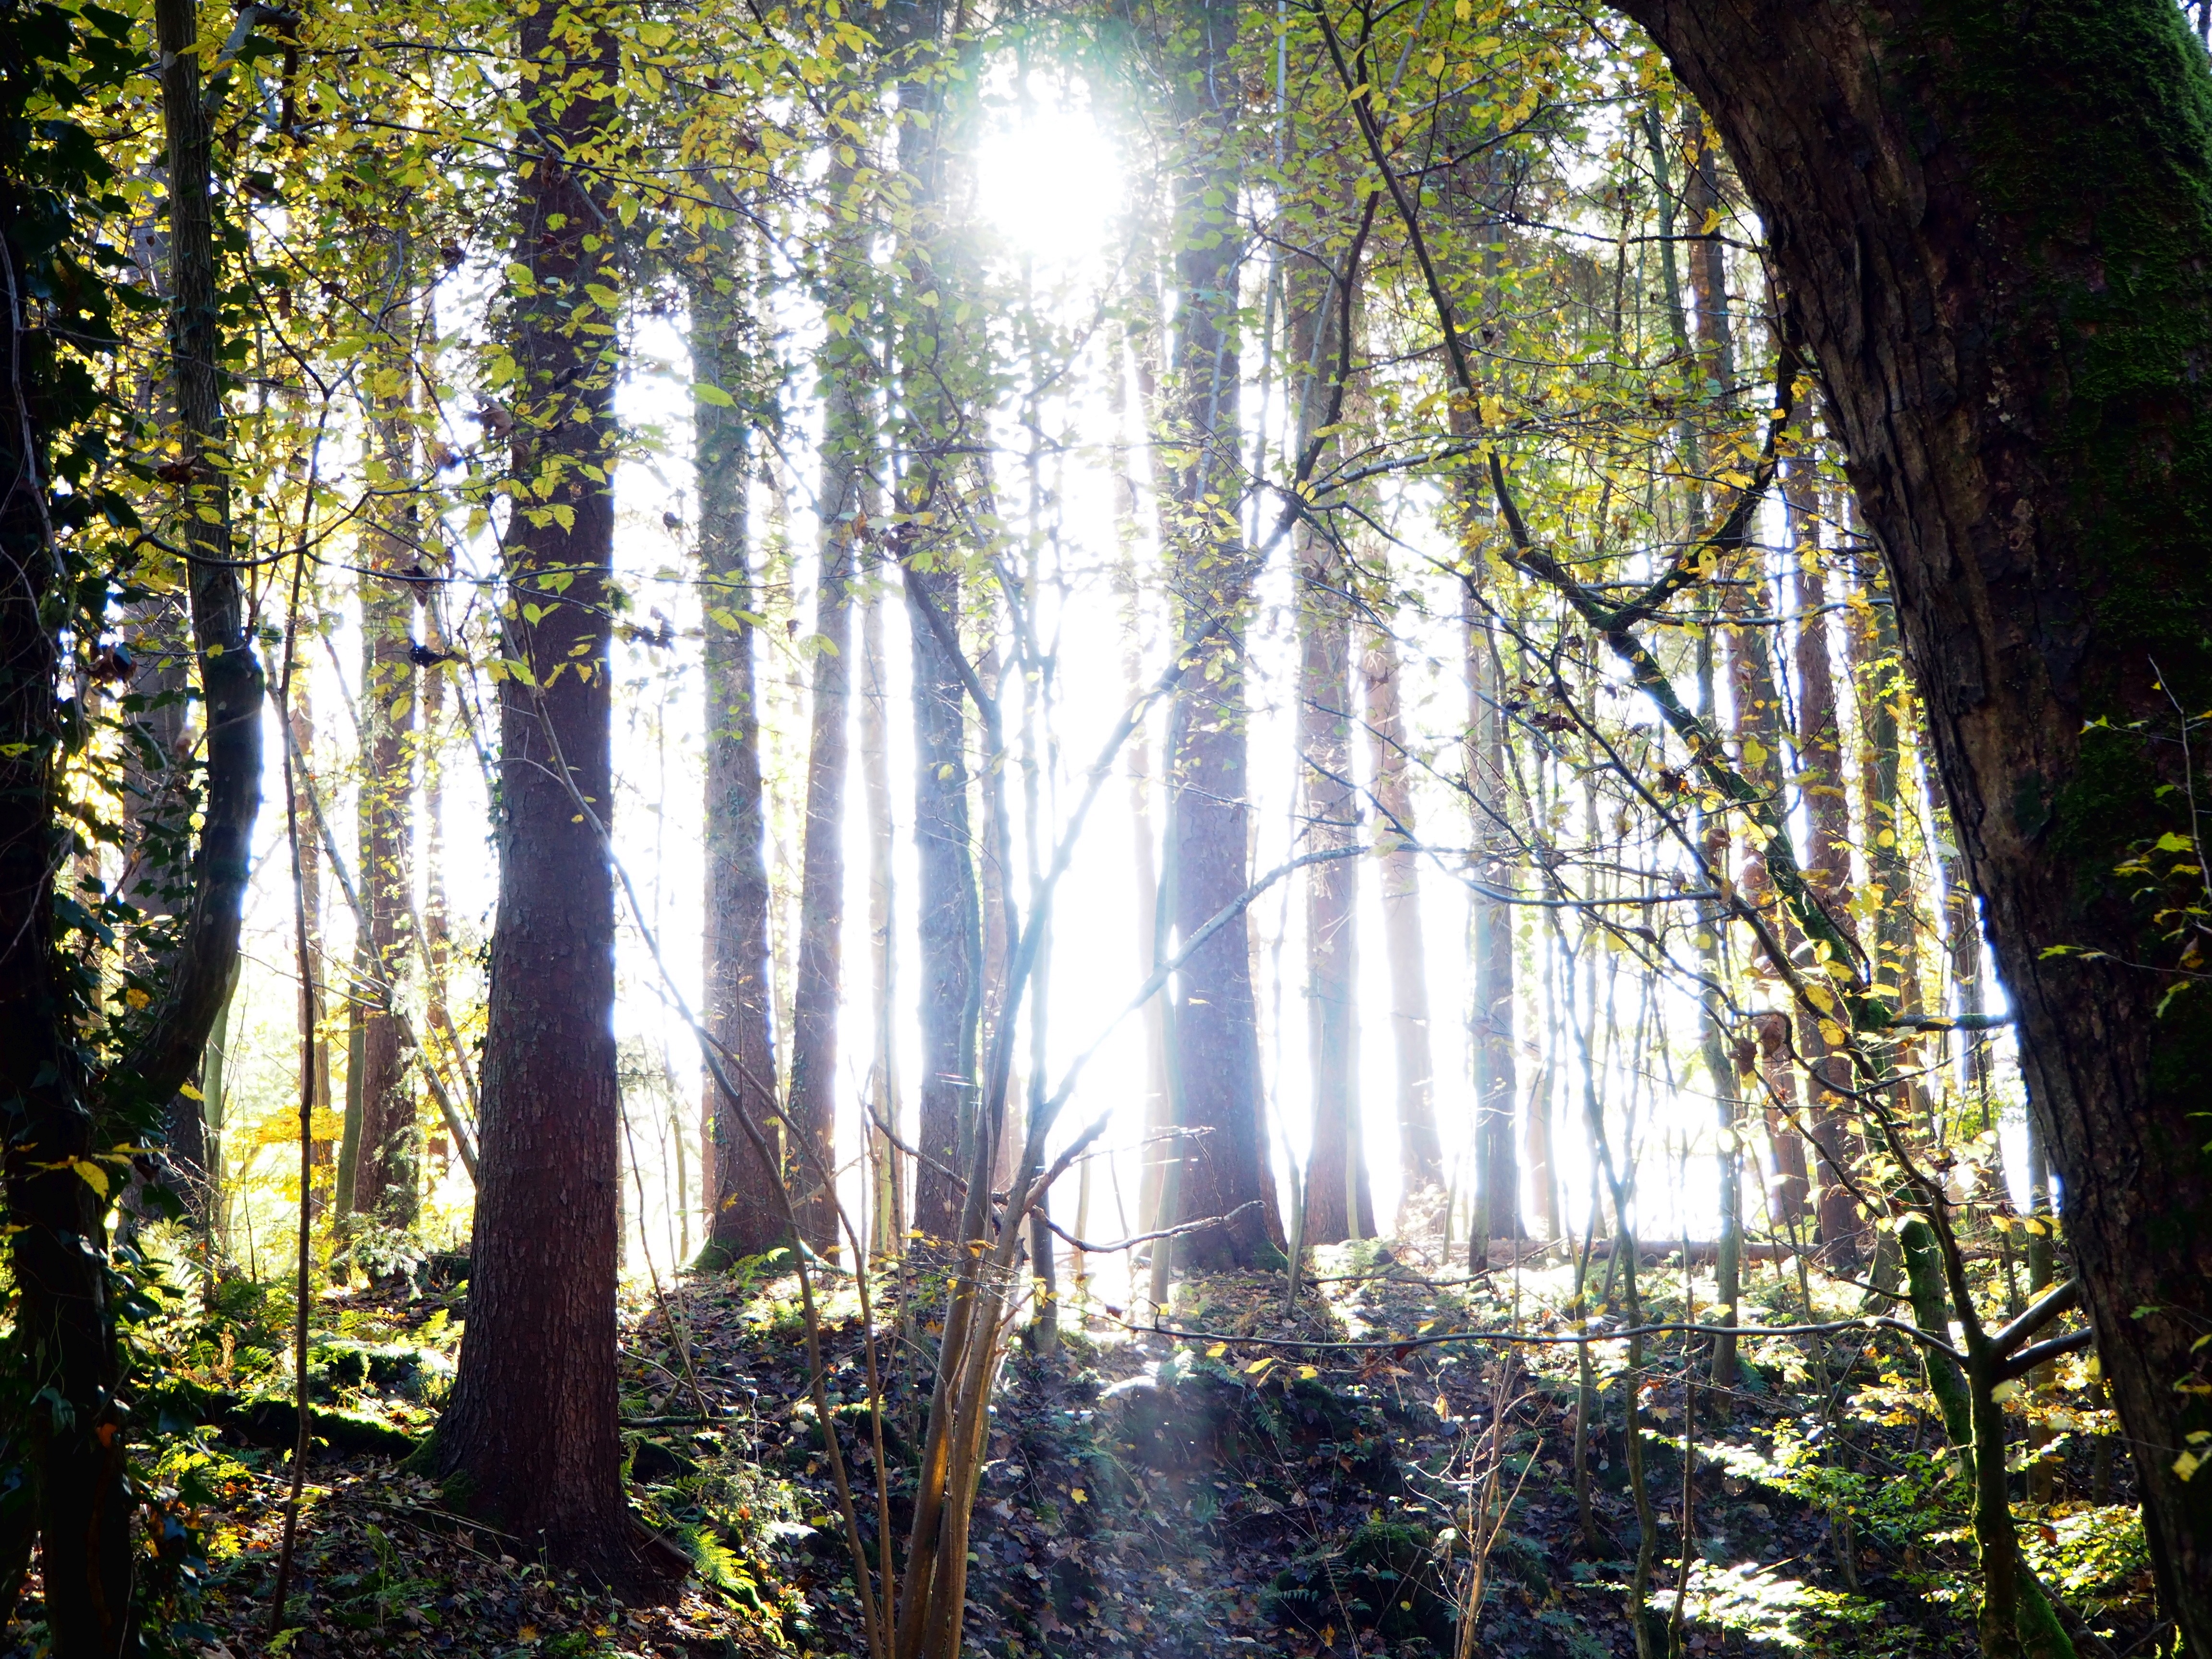
tree, nature, forest, branch, light, plant, sunlight, leaf, jungle, autumn, season, rainforest, deciduous, grove, woodland, habitat, ecosystem, biome, old growth forest, natural environment, atmospheric phenomenon, woody plant, temperate broadleaf and mixed forest, temperate coniferous forest